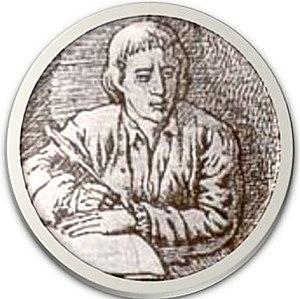
Maxime Sozontovitch Berezovsky, est un compositeur, chef d'orchestre, chanteur d'opéra et violoniste russe. Berezovsky est le premier compositeur ukrainien à être reconnu en Europe et le premier à composer un opéra, une symphonie et une sonate pour violon. Son œuvre la plus connue est la chorale sacrée écrite pour l'Église orthodoxe. La plupart de ses œuvres ont été perdues, seulement 3 sur 18 chants connus ont été retrouvés. Dmitri Bortnianski était tenu pour être le premier compositeur de symphonie d'Ukraine jusqu'à la découverte en 2002 de la symphonie de Berezovsky, composée entre 1770 et 1772, par Steven Fox dans les archives du Vatican.